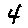
Label: 4